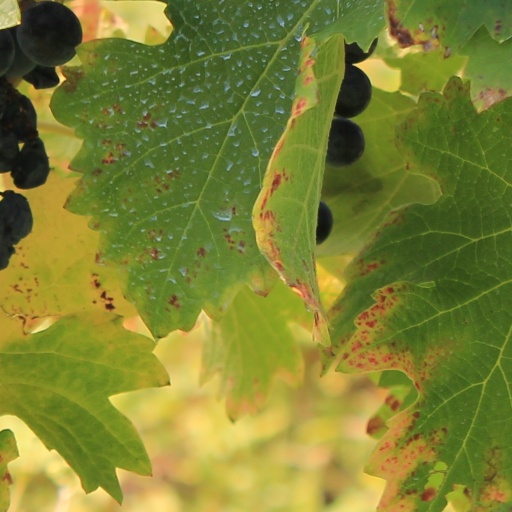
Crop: grape